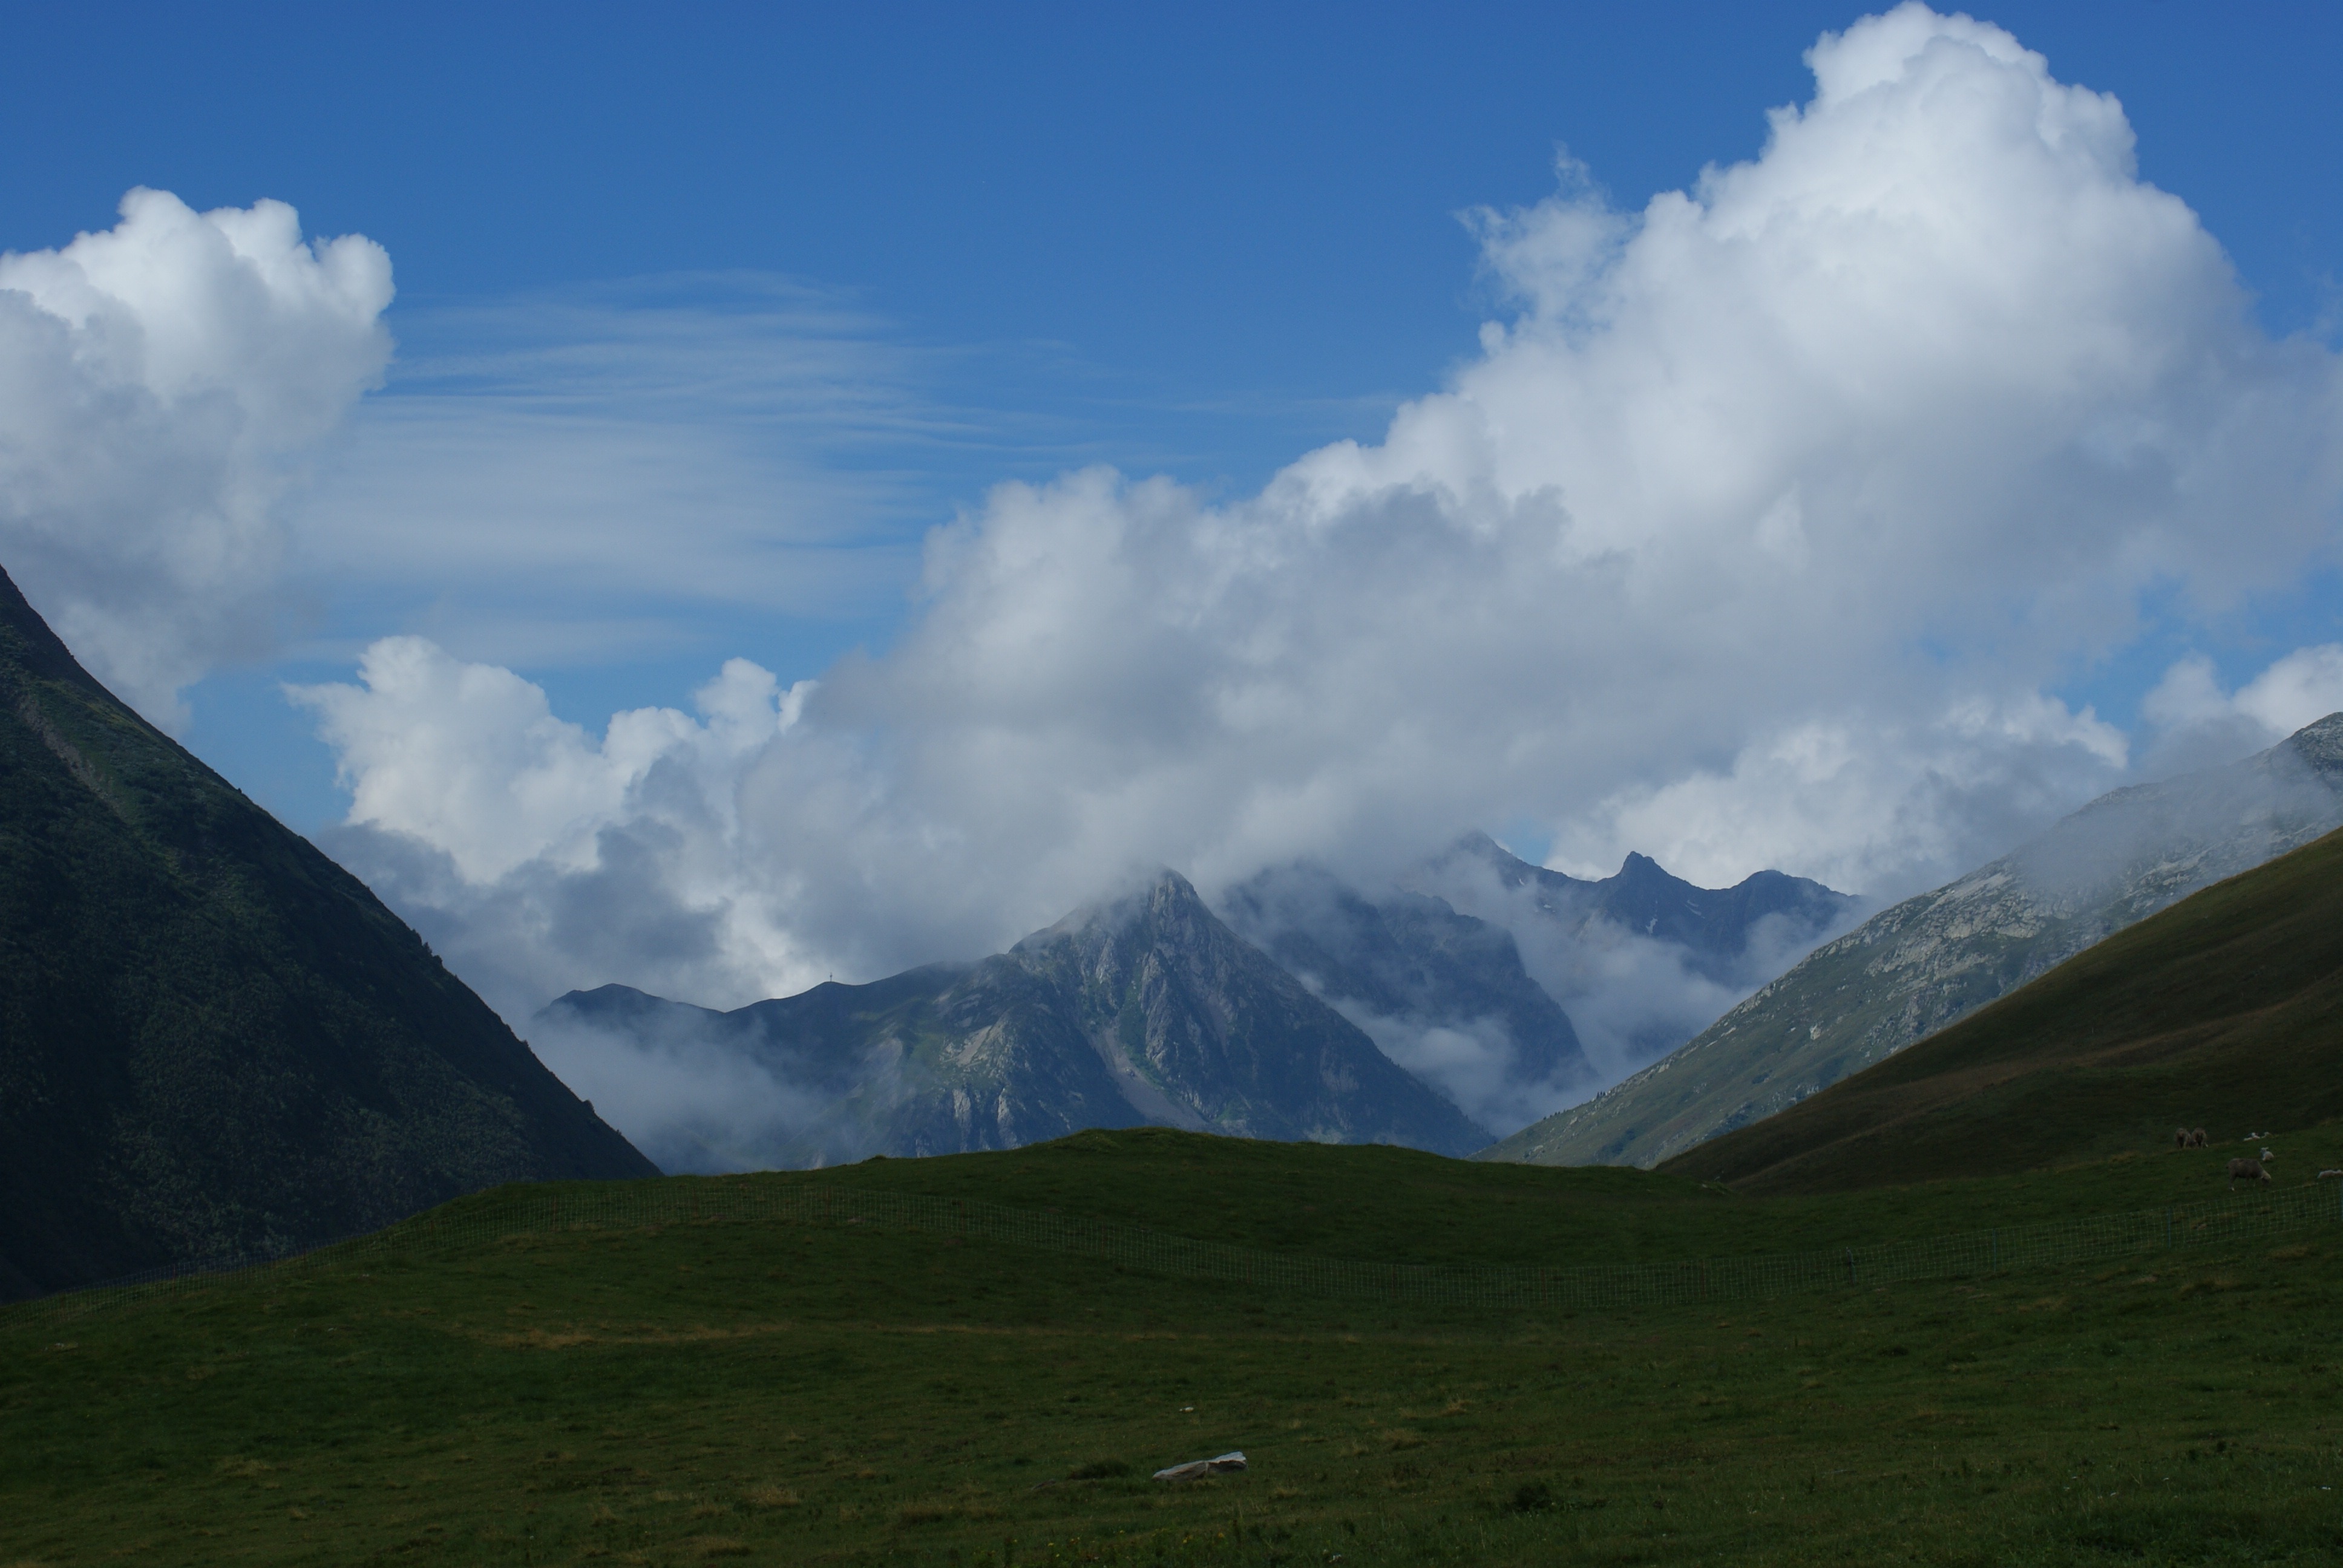
landscape, nature, wilderness, mountain, cloud, sky, meadow, hill, valley, mountain range, highland, ridge, alps, grassland, plateau, fell, loch, landform, mountain pass, geographical feature, atmospheric phenomenon, mountainous landforms